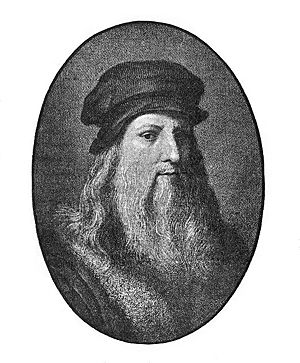
Leonardo da Vinci
Leonardo da Vinci
Leonardo di ser Piero da Vinci var en italiensk maler, billedhugger, arkitekt, ingeniør, opfinder, botaniker, anatom og forfatter. Leonardo da Vinci betragtes som et klassisk renæssancemenneske og geni. Mindre kendt er det, at han også var en dygtig musiker, sanger og lyrespiller. Han svømmede og dykkede, hvilket ikke var almindeligt på den tid, og skrev en del om dette i sine noter. Leonardo da Vincis værk er en del af den italienske højrenæssance.